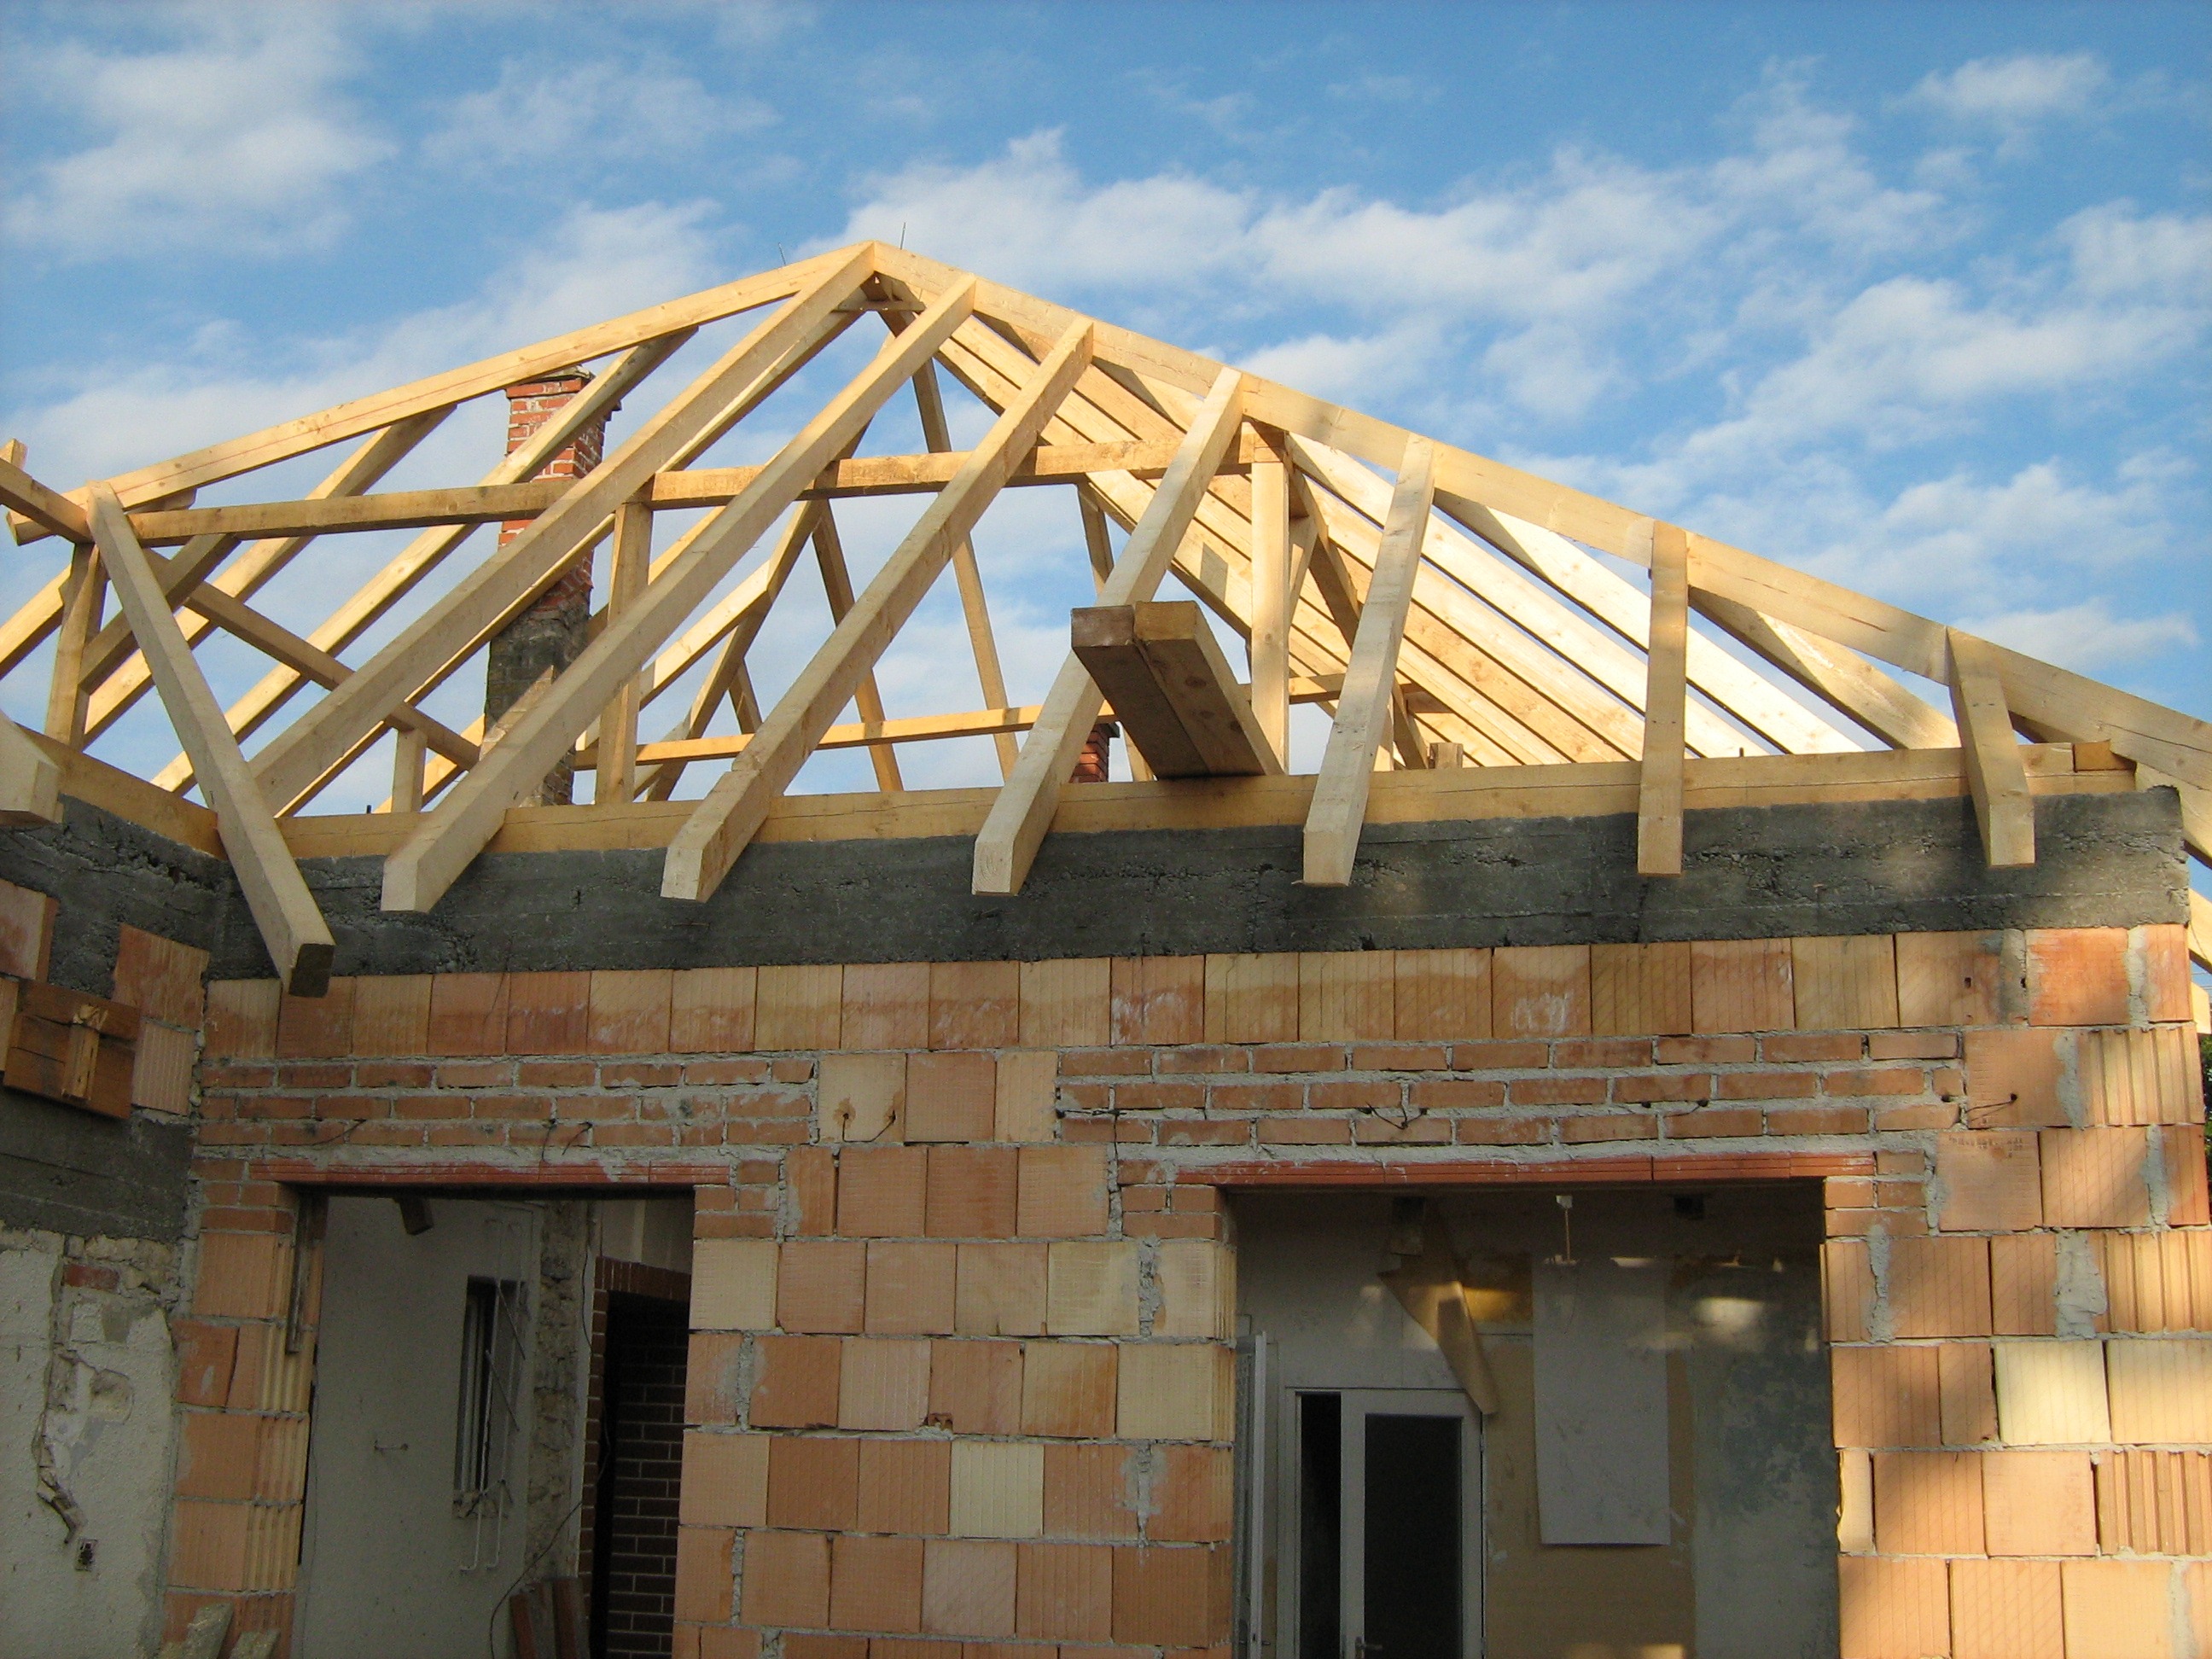
wood, roof, home, beam, construction, facade, property, carpenter, top, outdoor structure